Arddleen railway station

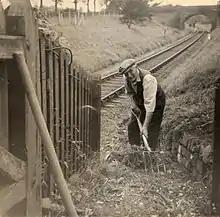
Arddleen Station showing now demolished bridge towards Pool Quay

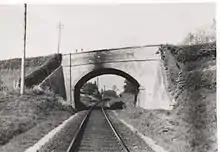
Arddleen Railway Road bridge now demolished

Access to the halt was from a small lane that ran parallel to the towpath of the Montgomeryshire Canal and the railway.